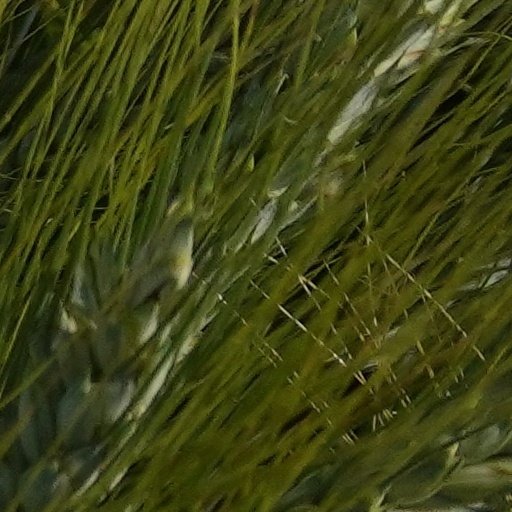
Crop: wheat